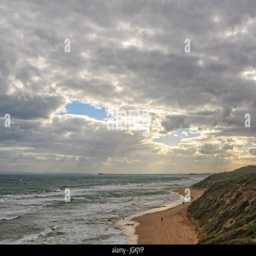
small patch of blue sky